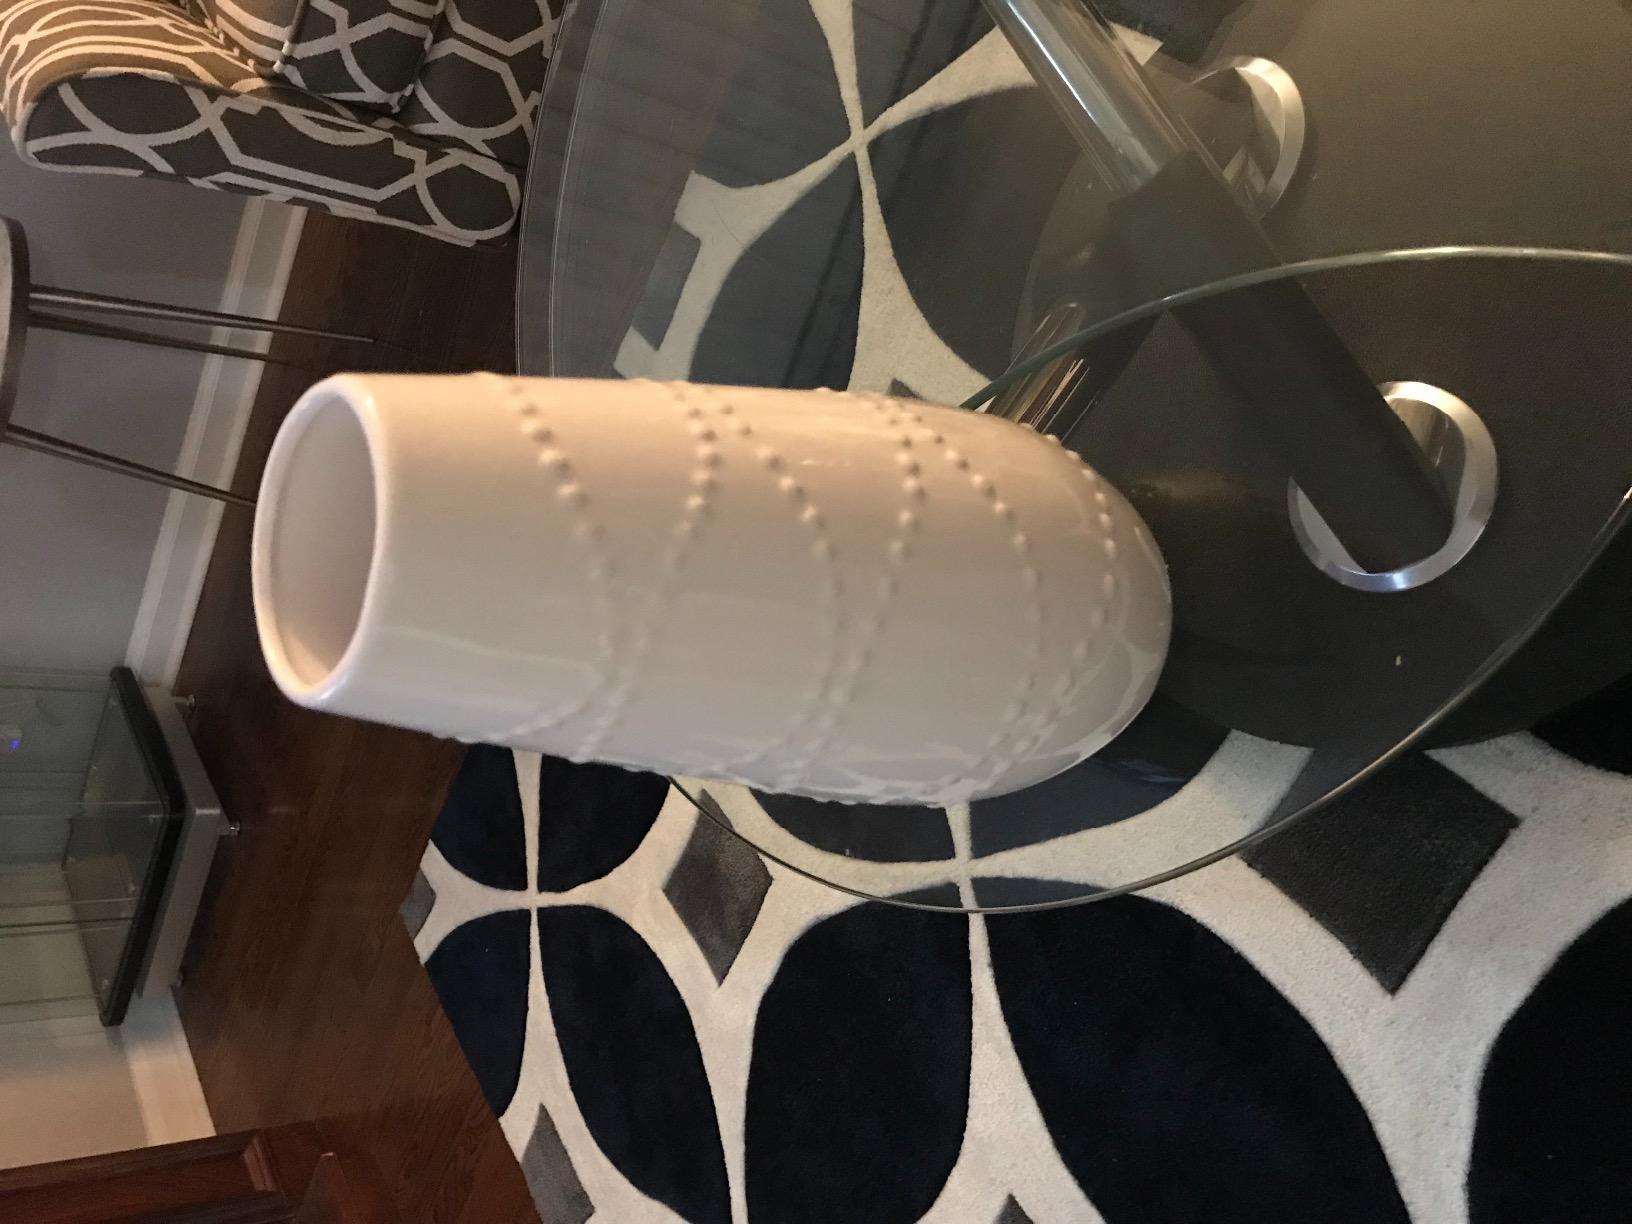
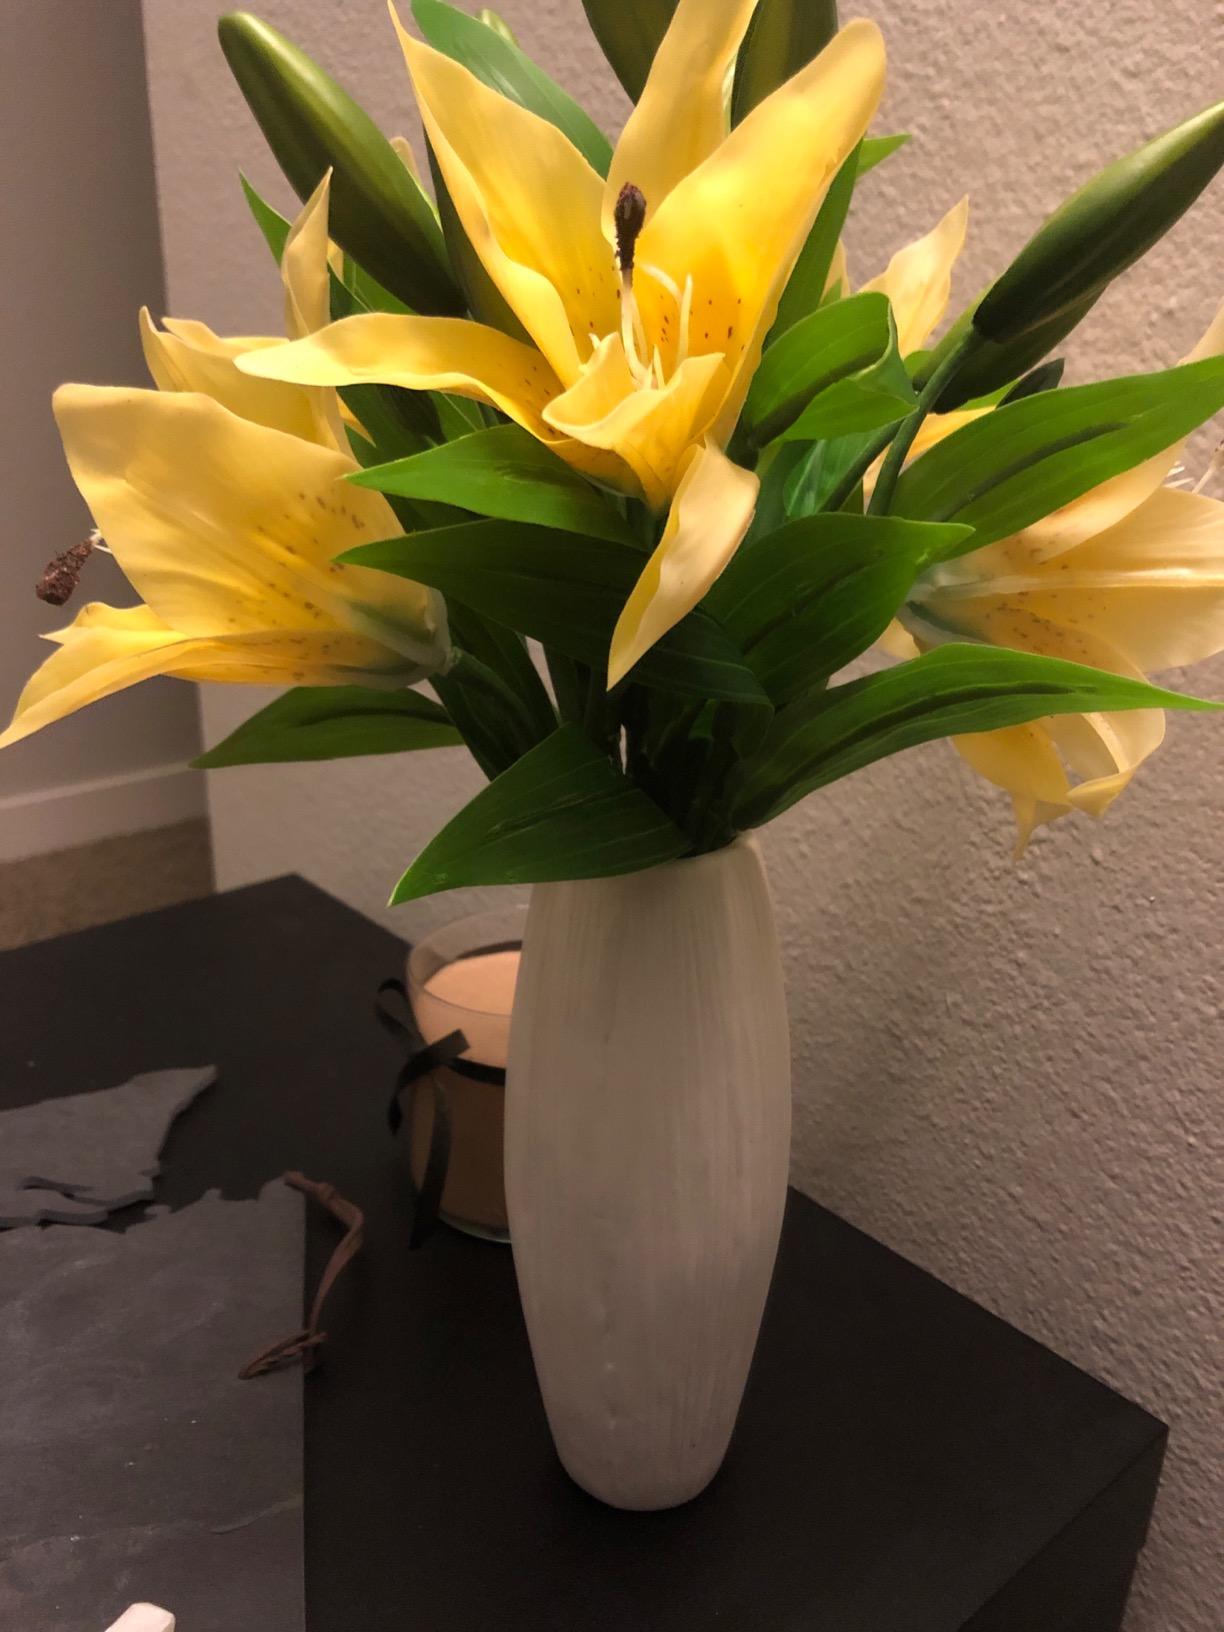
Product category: vase
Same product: no